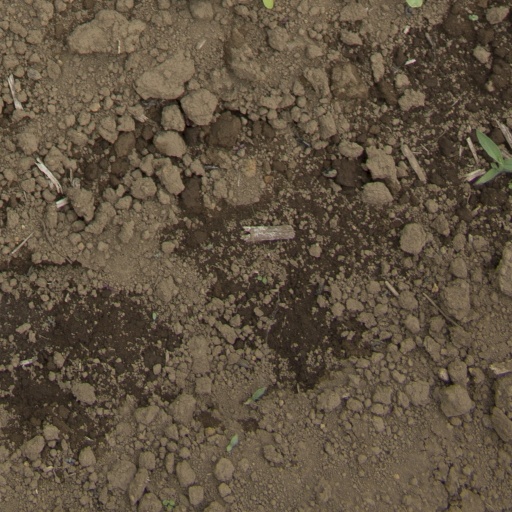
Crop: Jerusalem artichoke